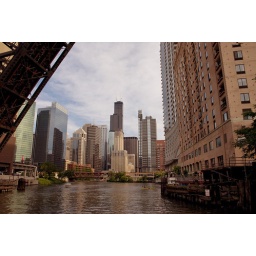
The Sears (Willis) tower and surrounding buildings under a draw bridge. Taken from the Chicago river, circa 2006.